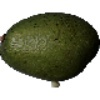
Label: Avocado 1